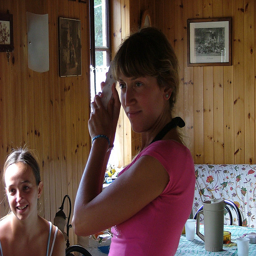
A woman in a pink shirt holding a Nintendo Wii controller.
Two girls enjoy playing a game on the Nintendo Wii.
A woman plays a video game with a controller.
A woman playing wii next to the kitchen table while another woman watches.
A woman holding a video game controller up while another woman watches her play.